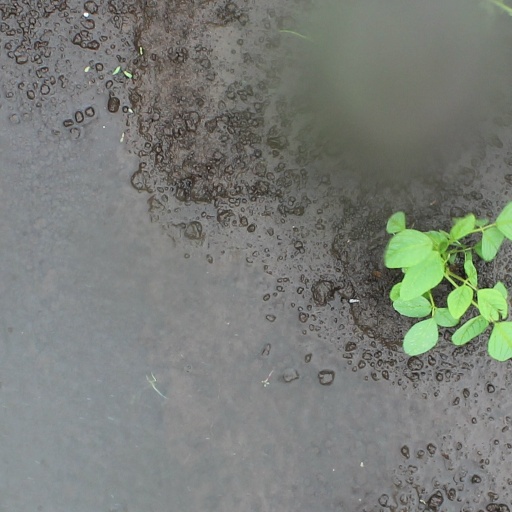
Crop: soybean